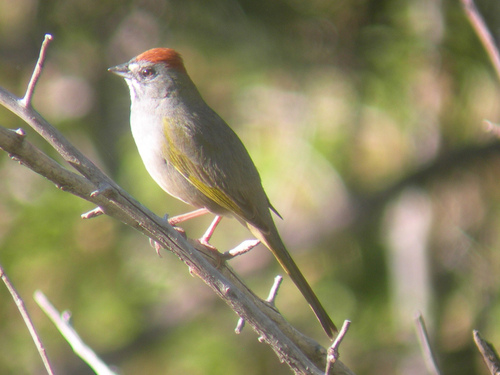
a grey bird with a red crown and yellow and grey secondaries with a short pointed grey bill.
this small bird has a red crown and eye ring, grey covering its breast, belly, vent, back and coverts, and a yellow green shade on its secondaries and rectricesa small bird with light grey wing and tail feathers, a red nape, and a white and bright yellow under belly,
this bird has a short bill with an orange crown and a white to grey belly.
a grey colored birth with a red crown and yellow wingbars
this particular bird has a white belly and breast with an orange crown
this small bird has a small grey bill with an orange crown and pink feet
this bird is grey with green and has a very short beak.
this bird has a red crown as well as a white bellythe bird has a reddish orange crown, yellow markings on the side, and a white breast.
Species: Green Tailed Towhee